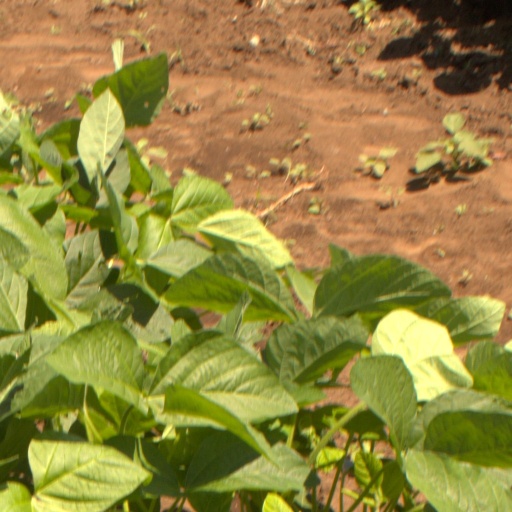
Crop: soybean